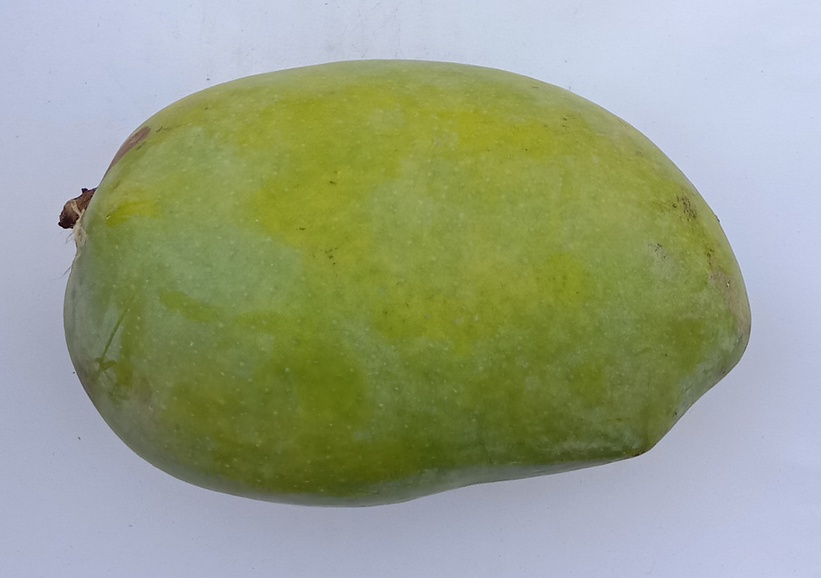
Mango variety: Chaunsa (White)